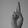
ASL letter: R